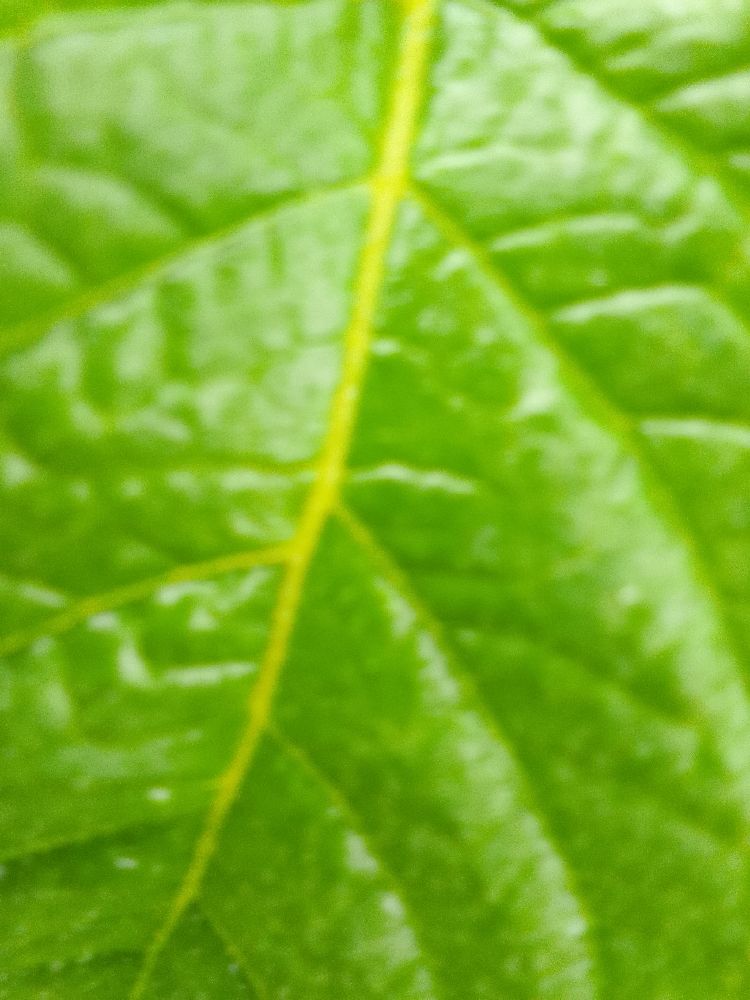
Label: Healthy